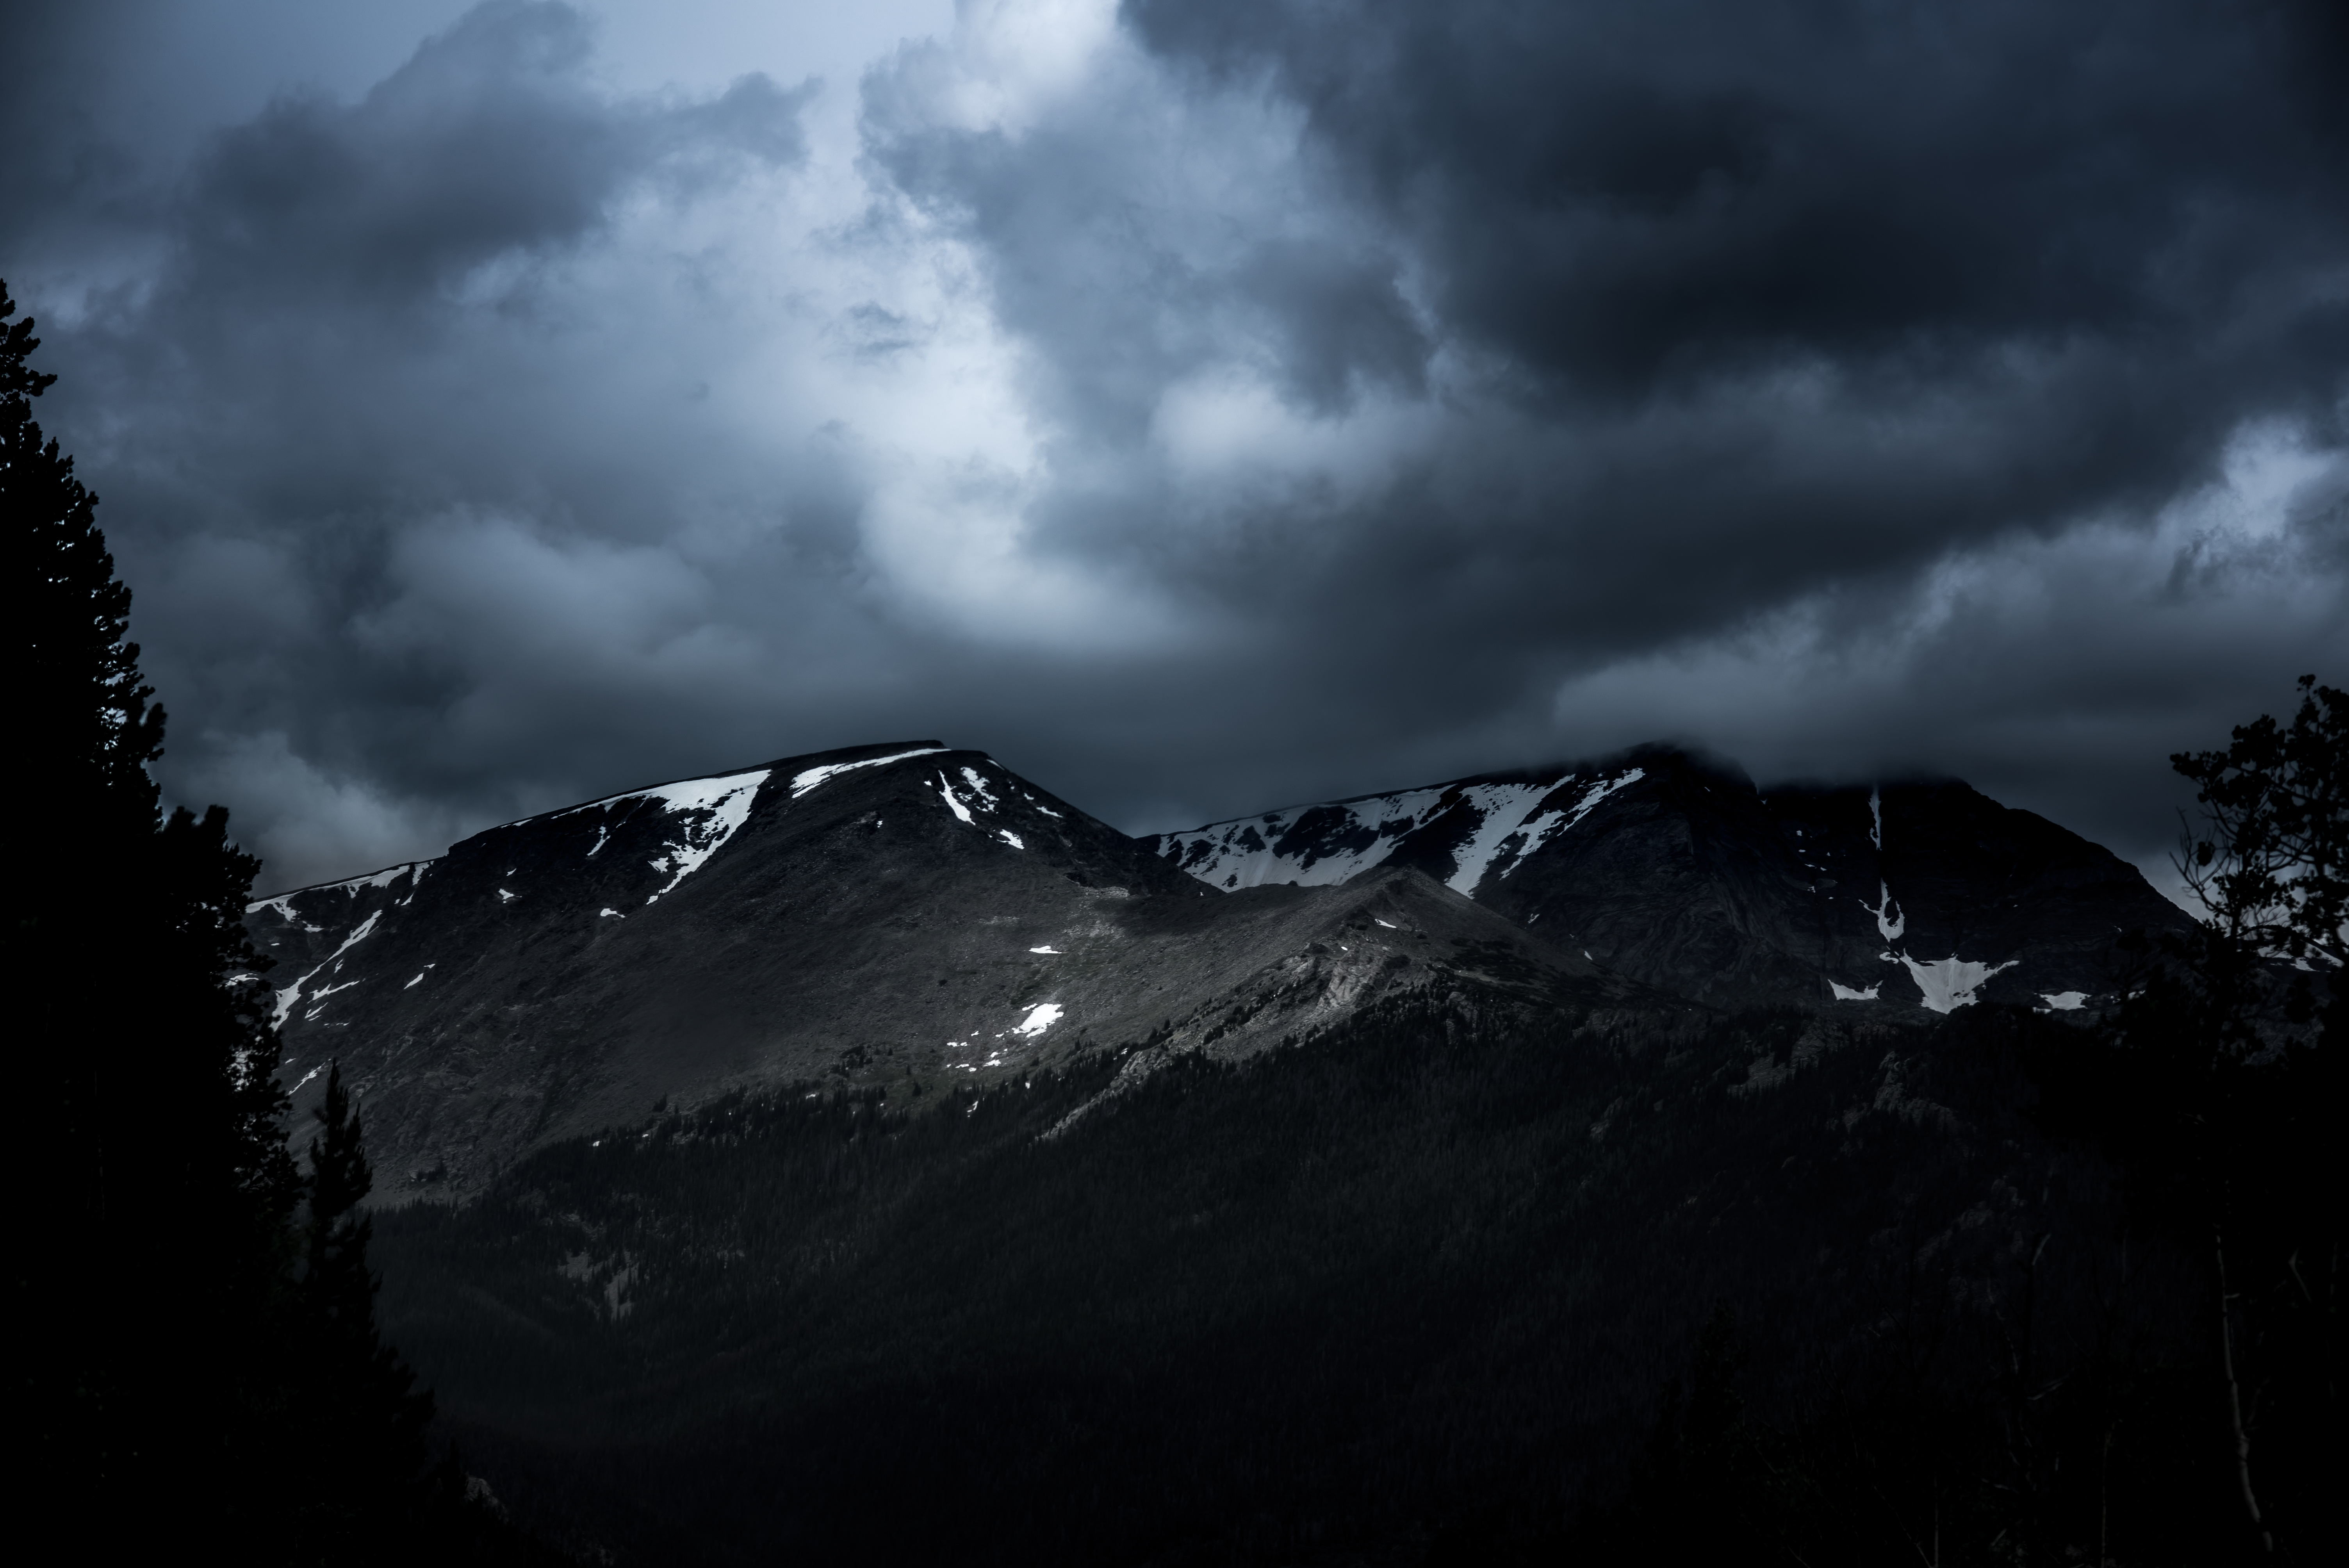
nature, mountain, snow, cloud, sky, hill, mountain range, weather, gray, darkness, overcast, monochrome, summit, grey, alps, landform, geographical feature, atmospheric phenomenon, mountainous landforms